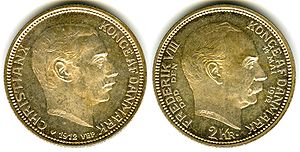
Danske kroner / Mønter og sedler
2-krone fra 1912 i anledning af tronskiftet fra Frederik 8. til Christian 10.
Den danske krone har været den officielle valuta i Danmark, Grønland og Færøerne siden 1. januar 1875.